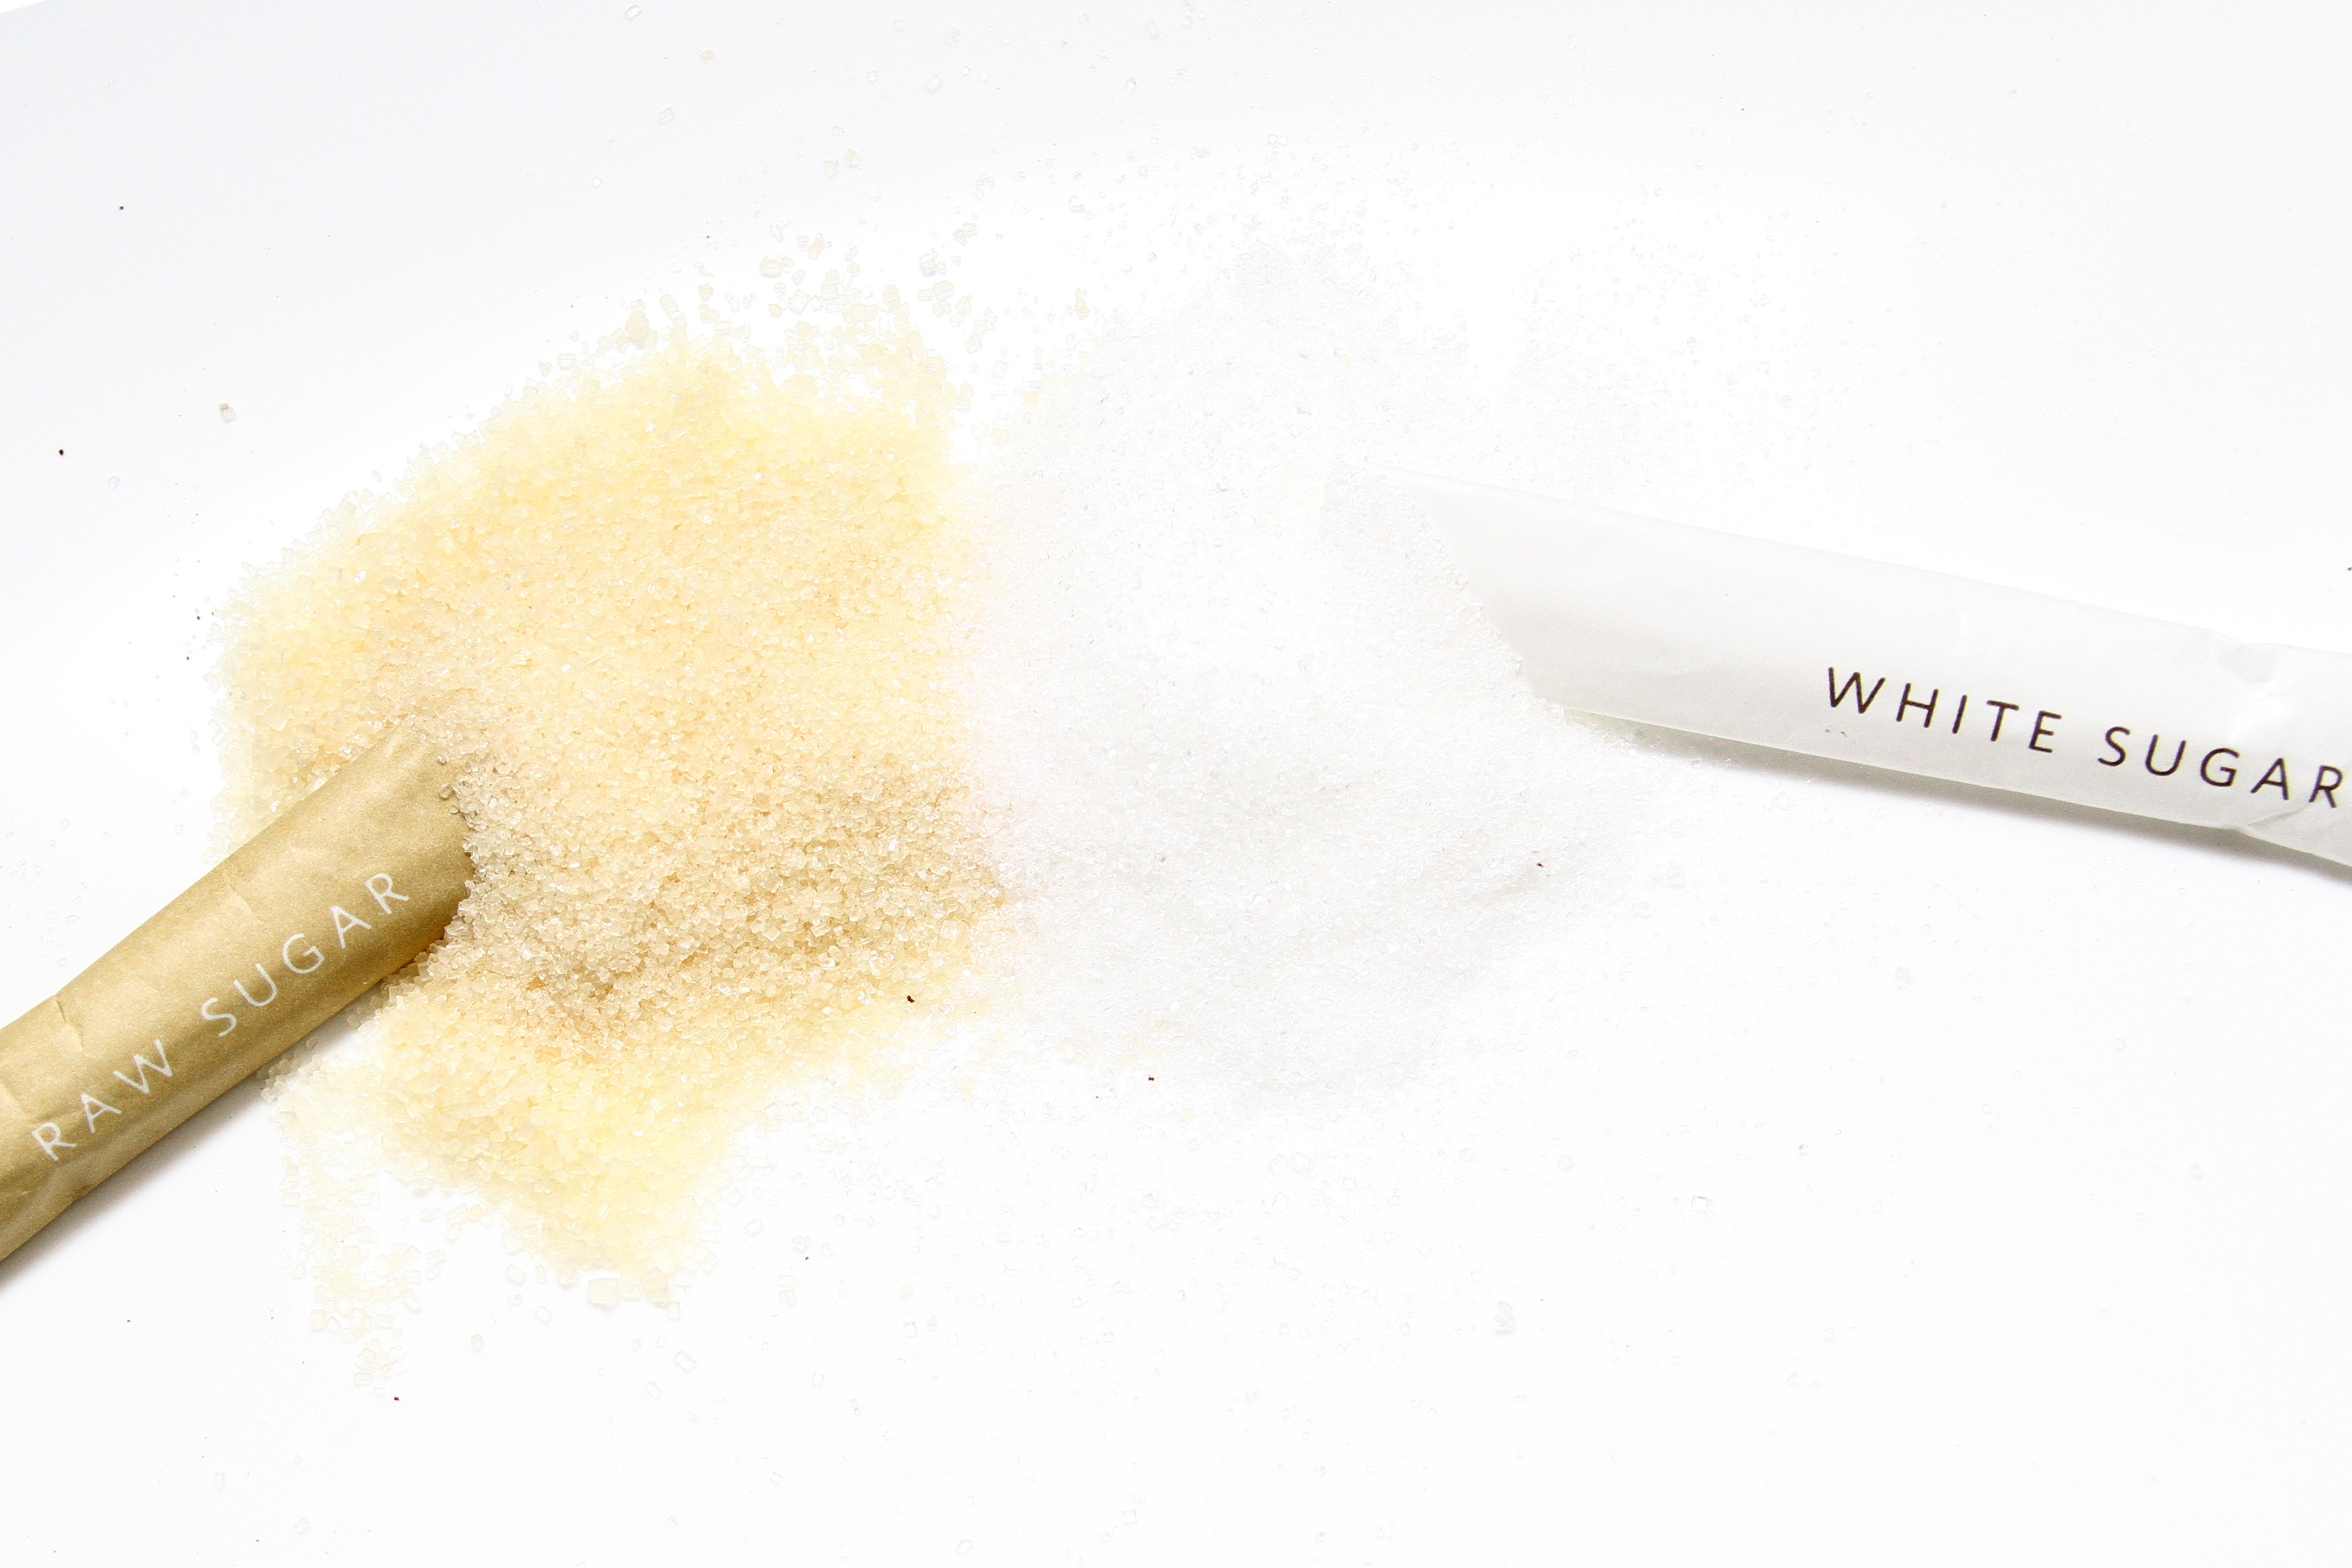
hand, finger, healthy, material, sugar, sweets, eye, skin, organ, tooth, taste, flavor, sugar cane, brown sugar, white sugar